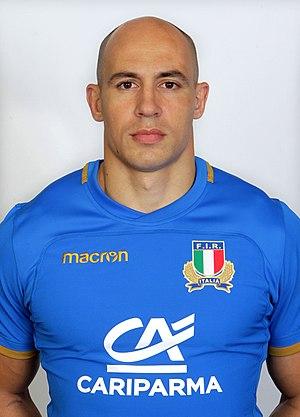
Sergio Francesco Matteo Parisse, né le 12 septembre 1983 à La Plata, est un joueur de rugby à XV international italien. Il joue au poste de troisième ligne centre au sein de l'effectif du RC Toulon après avoir joué 14 saisons au Stade français.